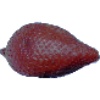
Label: salak